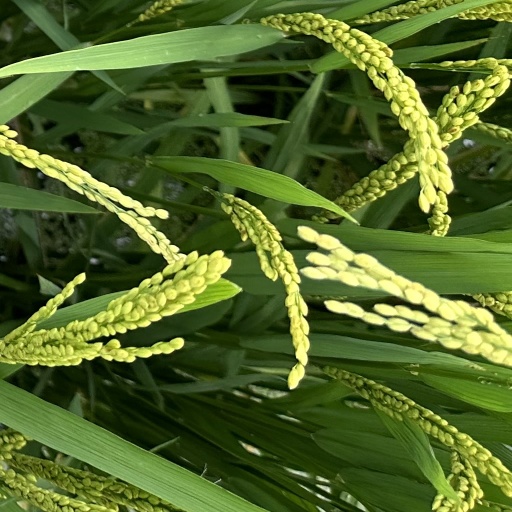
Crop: rice